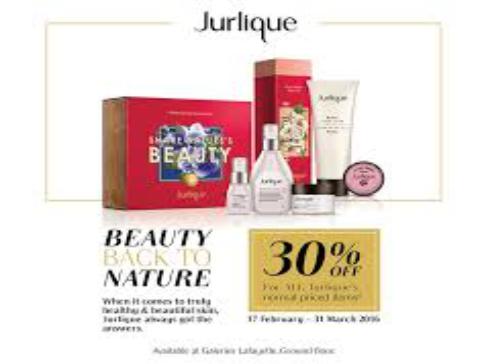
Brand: jurlique
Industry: Necessities